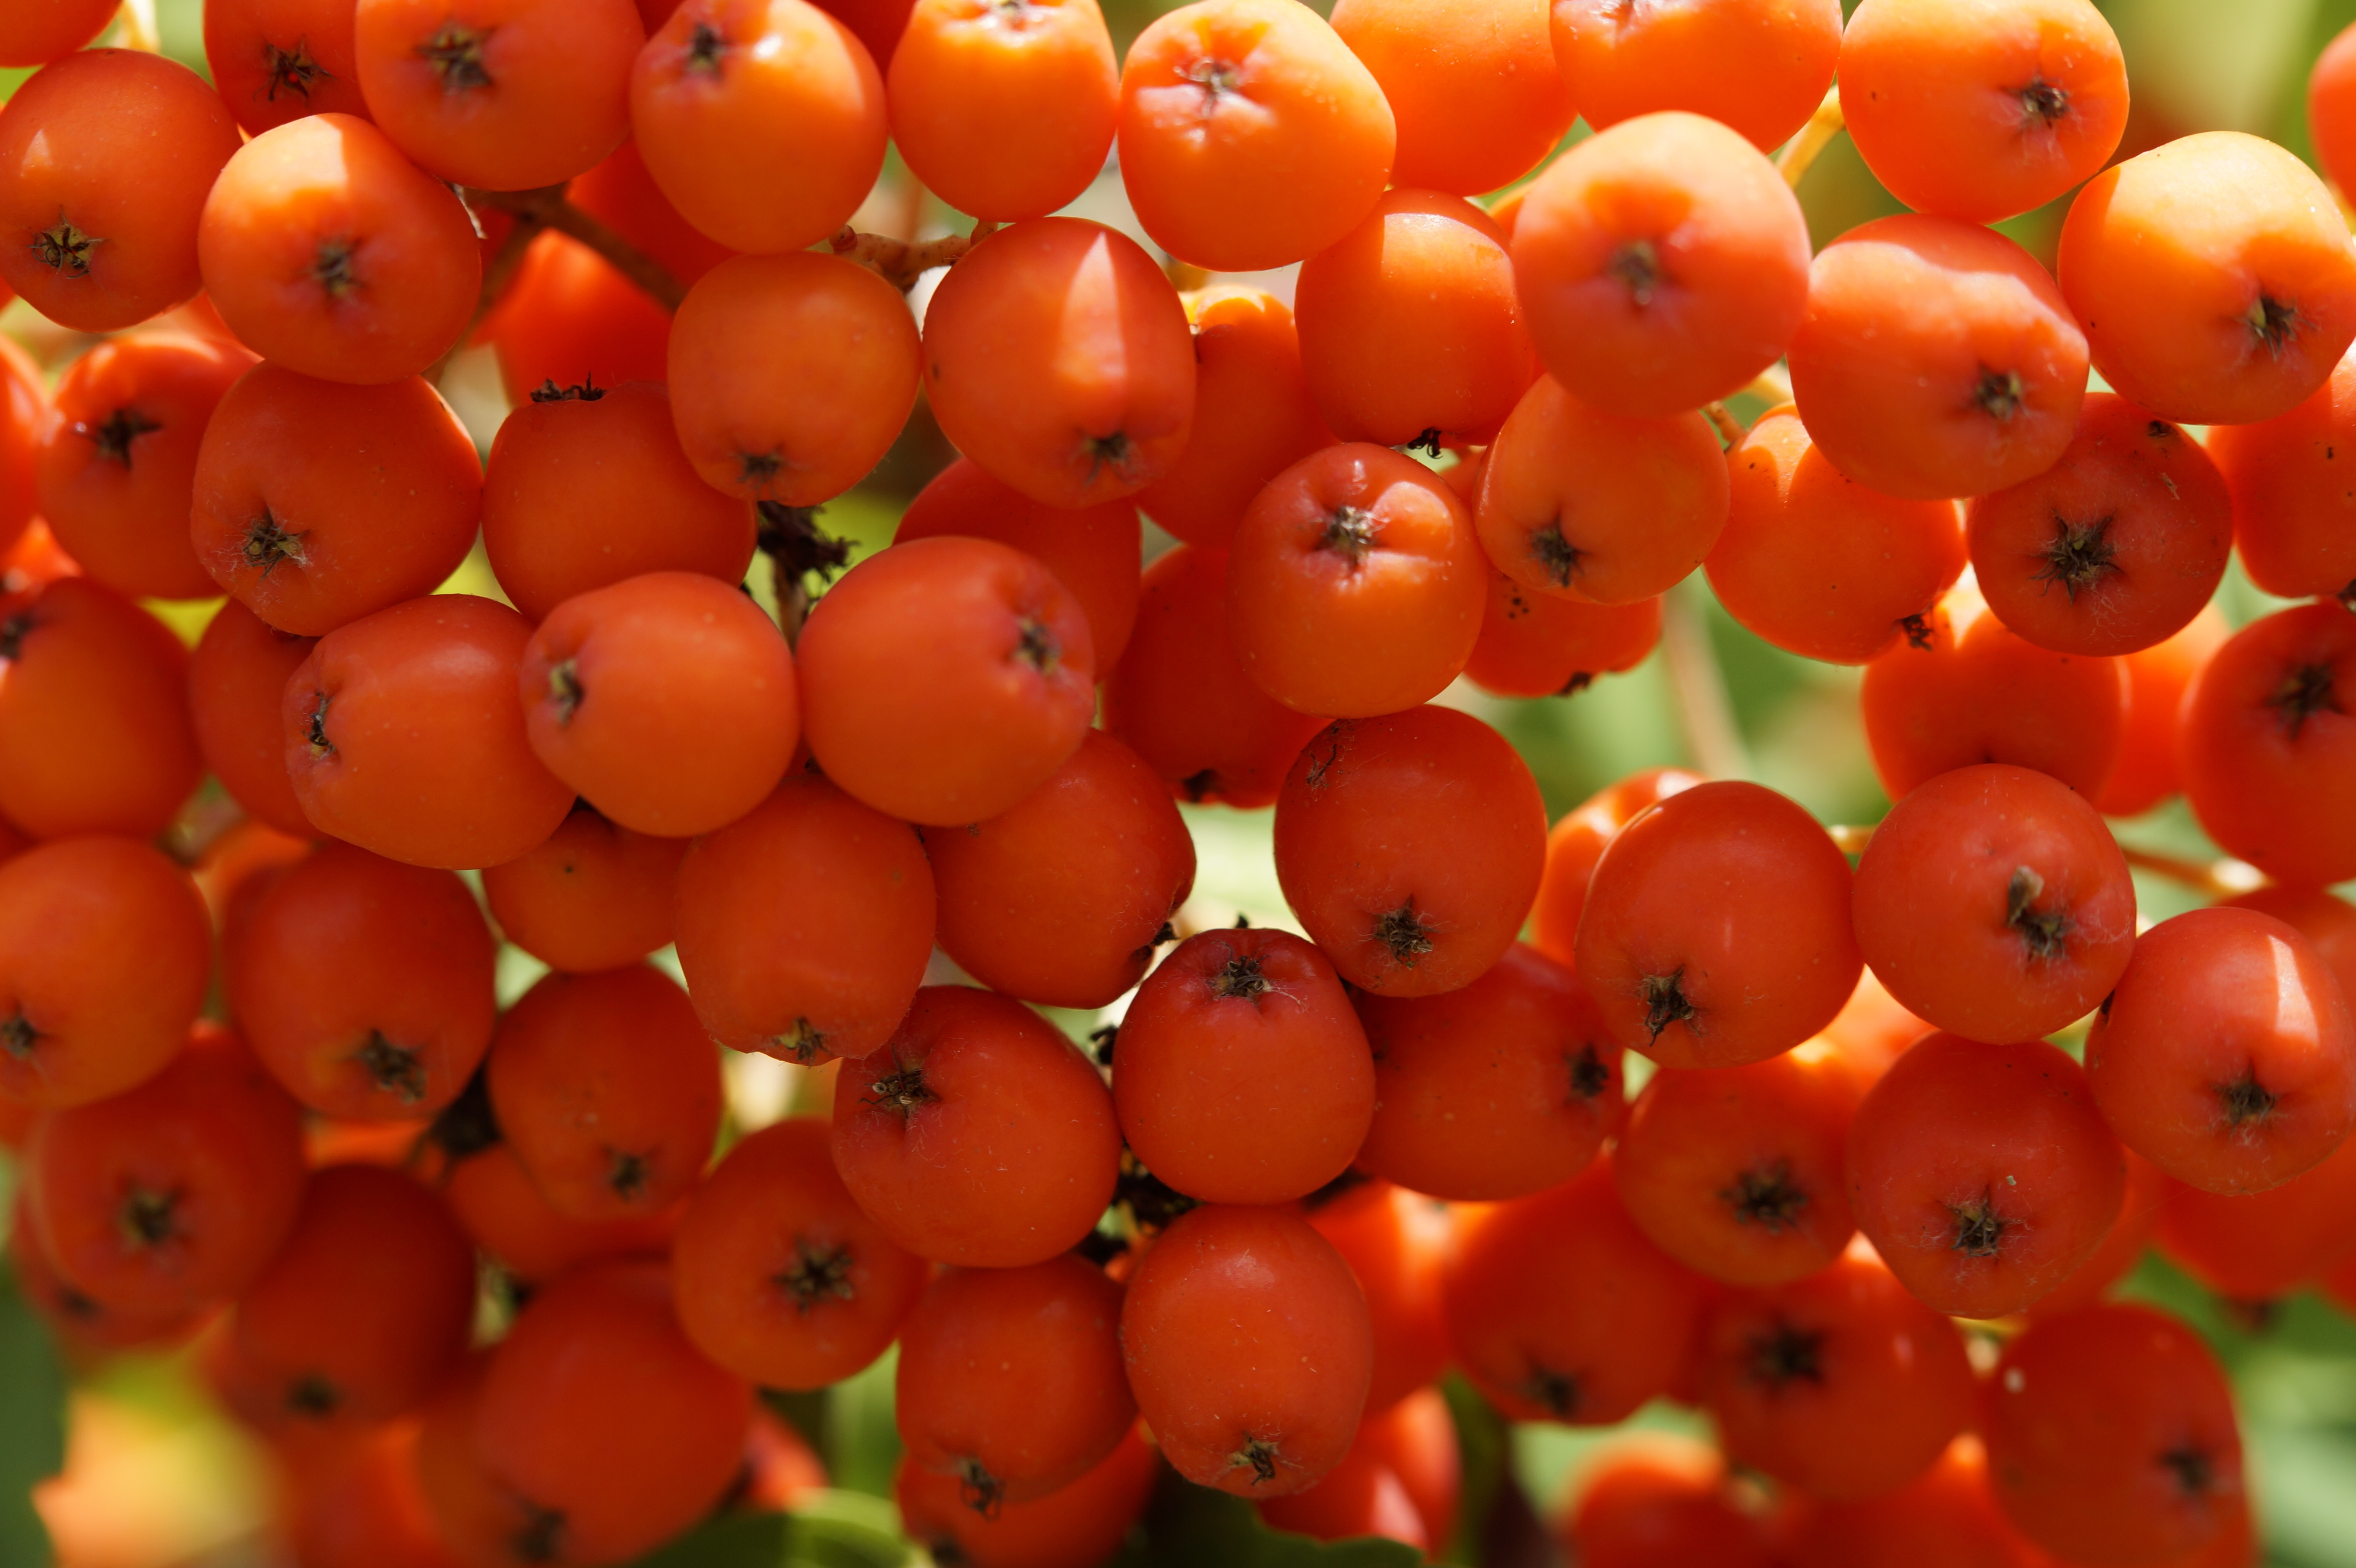
plant, fruit, flower, summer, orange, food, red, produce, vegetable, macro, close, tomato, berries, fruits, macro photography, mountain ash, flowering plant, rowanberries, yield, land plant, potato and tomato genus